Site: brandenburg
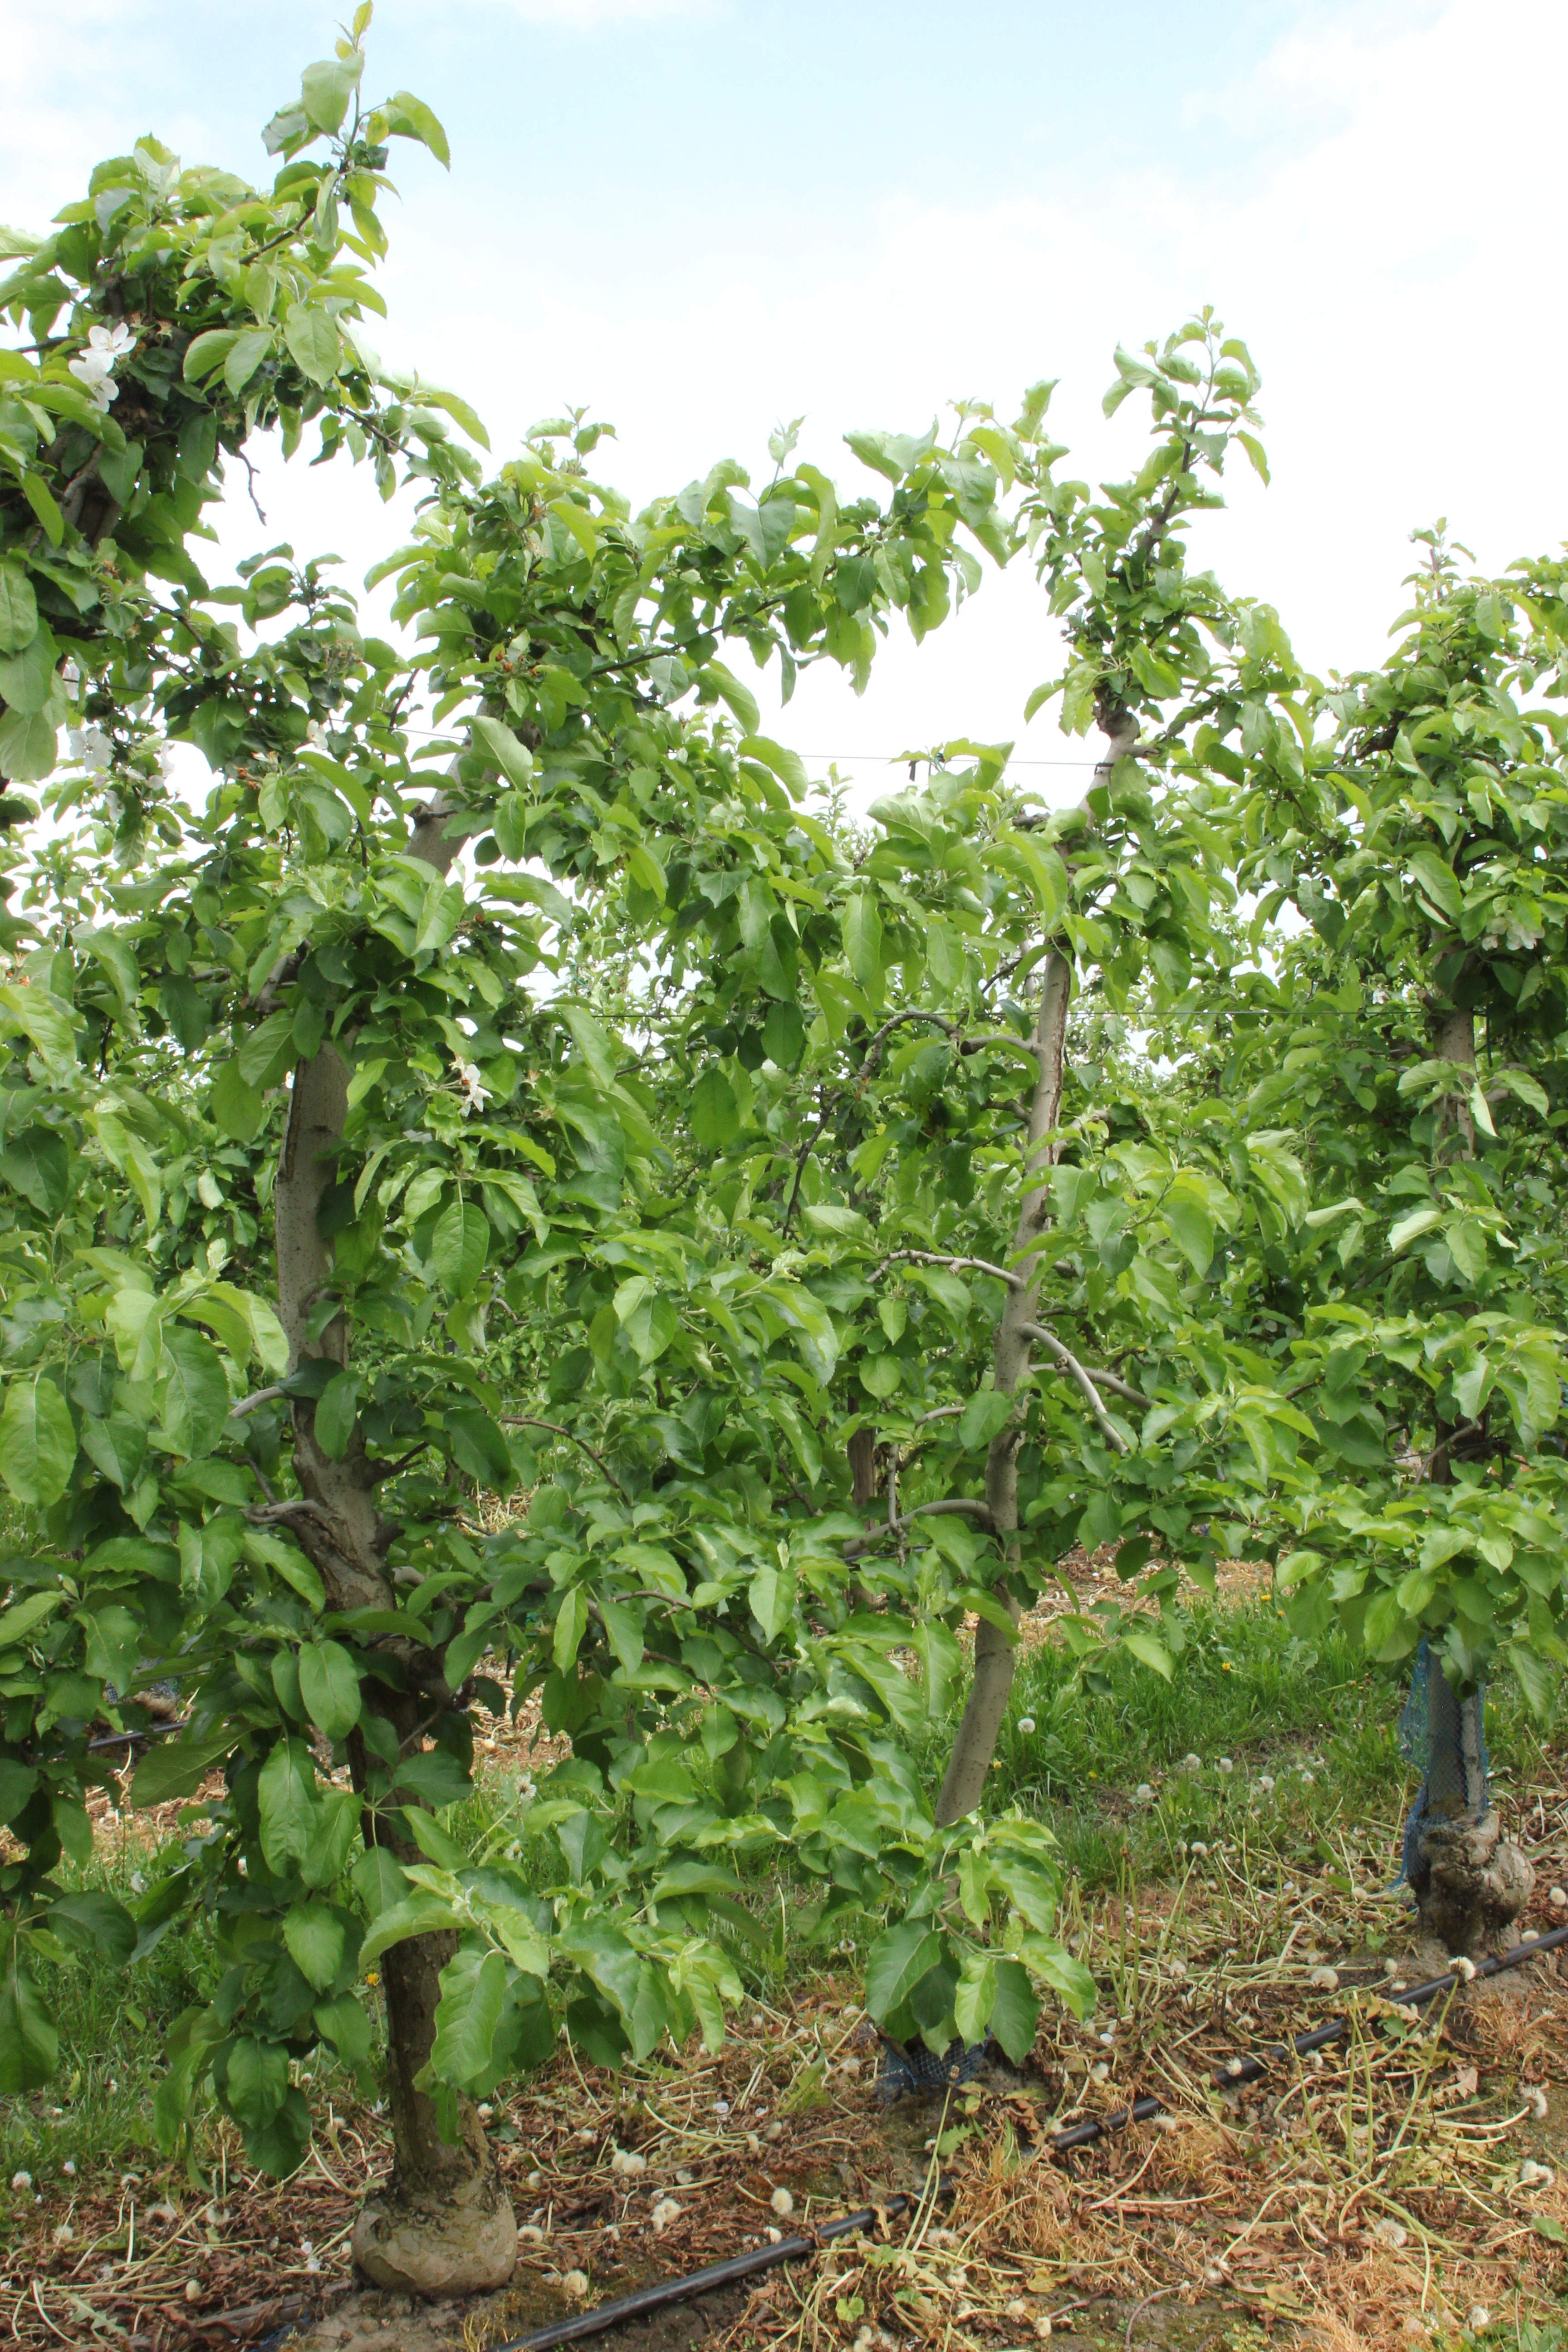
Growth stage (BBCH 67): Flowering